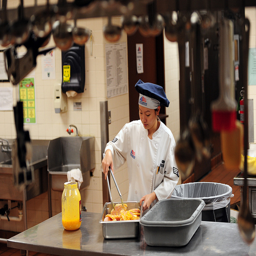
A woman in a white shirt cooking in a kitchen.
an image of a chef preparing a meal in a kitchen
A young woman chef in a kitchen preparing food.
An Asian woman preparing a dish in a kitchen.
A chef working on a dish holding tongs.